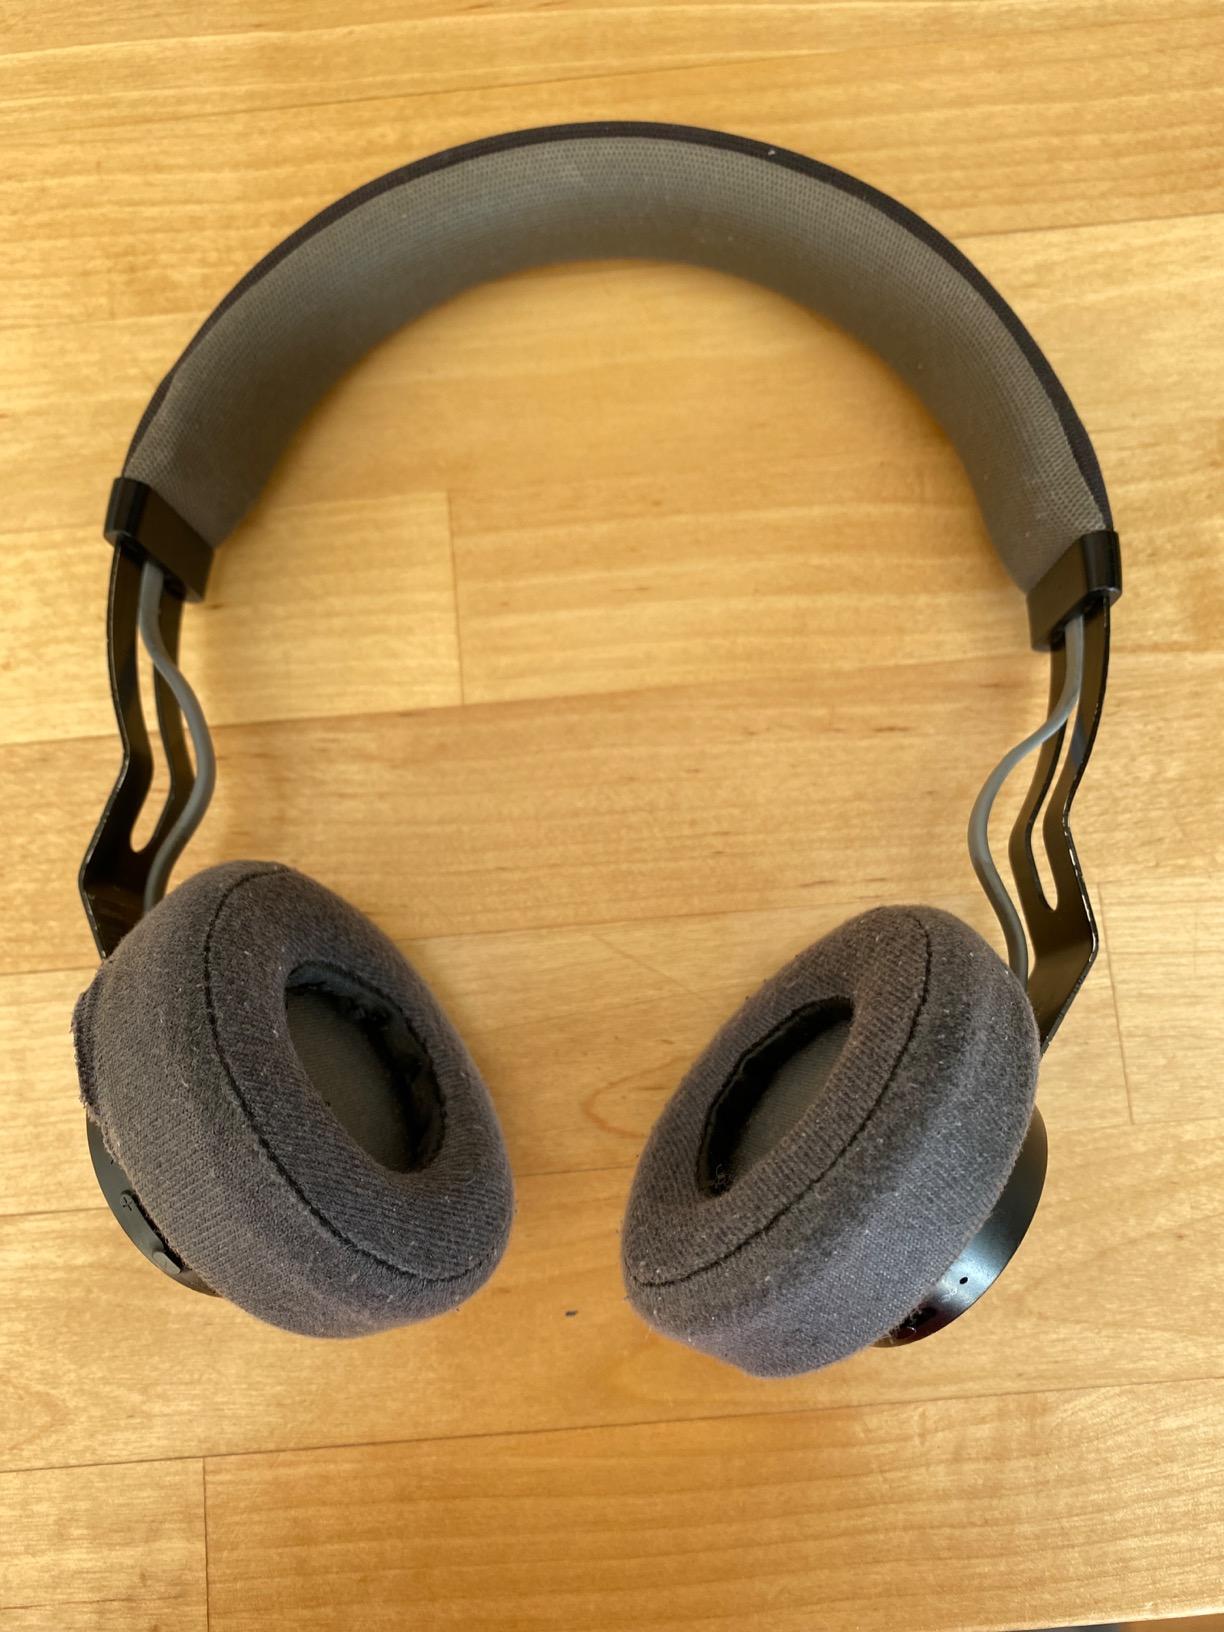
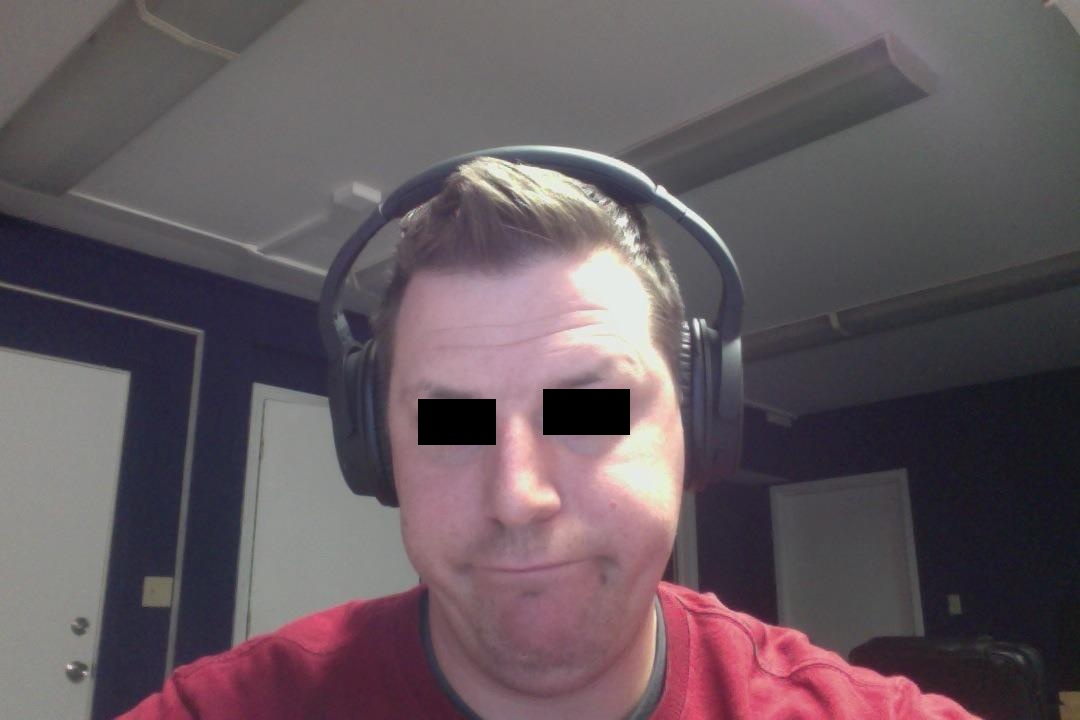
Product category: headphones
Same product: no